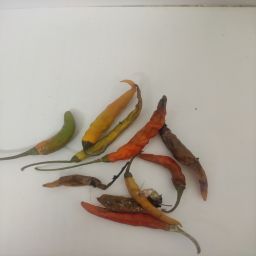
Crop: Chile Pepper
Quality: Damaged